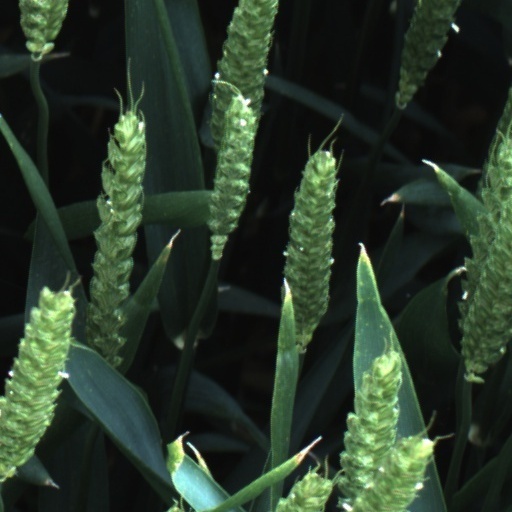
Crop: wheat